Vasse and Wonnerup Floodgates

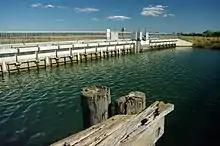
Wonnerup floodgates from the northern side foreground includes a remnant of the abutment of the timber floodgates

The Vasse and Wonnerup Floodgates is a heritage listed site in Western Australia that comprises two locations. The two locations are the site of the Vasse floodgates on the Vasse River and the Wonnerup floodgates on the Wonnerup Estuary. In addition, the 2004 site of the Vasse floodgates was also the site of the Ballarat Bridge which was built in 1871 as part of a logging rail line where the Ballarat Steam engine was the first steam engine to operate in Western Australia.